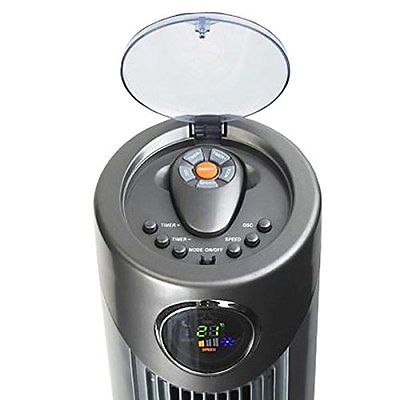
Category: fan